Mercyhealth

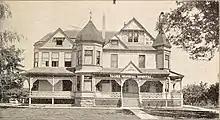
The Palmer Memorial Hospital in 1905

The original Janesville City Hospital was founded in 1883 by Dr. Henry Palmer, a Civil War surgeon general who had trained Daniel Hale Williams, an African American surgeon who, in 1893, was the first physician to successfully perform an open heart surgery. Dr. Williams spent two years as an apprentice to Dr. Henry Palmer. The hospital was later renamed Palmer Memorial Hospital and was operated by his son Dr. William Palmer. Soon after it was bought by the Sisters of Mercy of Chicago who renamed it Palmer Memorial Mercy Hospital. The Mercy Sisters worked as trained nurses during the Civil War, and after the war they took on the work of public health care. Need for expansion led to the Sisters of Mercy opening a 50-bed Mercy Hospital facility in Janesville in 1913, which eventually grew through renovation into a 150-bed facility by 1920.